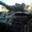
Label: tank